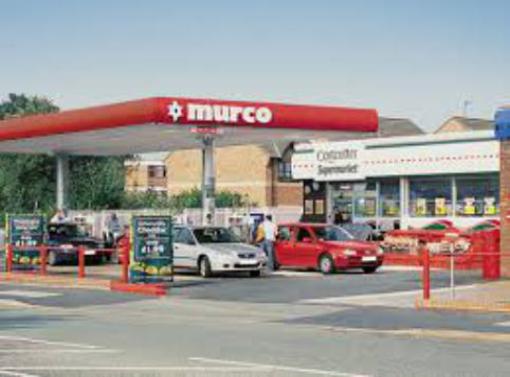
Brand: murco-2
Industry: Electronic